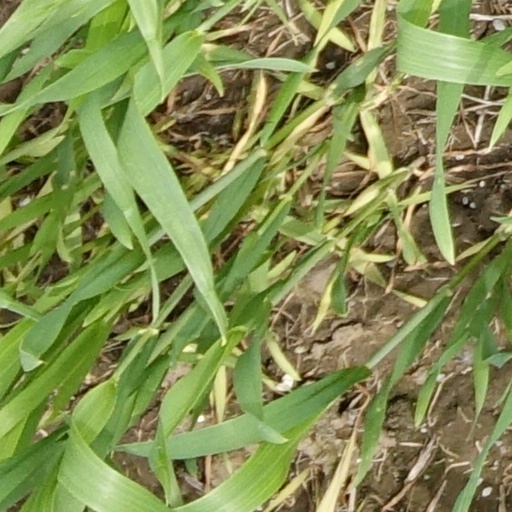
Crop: wheat